Sloan–Parker House

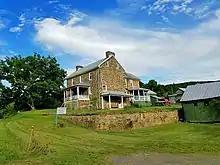
North and west elevations, July 2016

The Sloan–Parker House, as of 2018, consists of the original stone section (built ), which faces toward the Northwestern Turnpike, and a wooden frame addition (built c.1900) positioned adjacent to the original stone section. Together, the stone section and the frame addition form a T-shaped structure. The original stone section of the house, built of fieldstone, has remained mostly unchanged since its initial construction; slight alterations were made to accommodate the frame addition. Similarly, the frame addition has undergone only minor modifications since its construction.